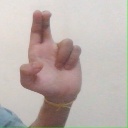
अक्षर: आ